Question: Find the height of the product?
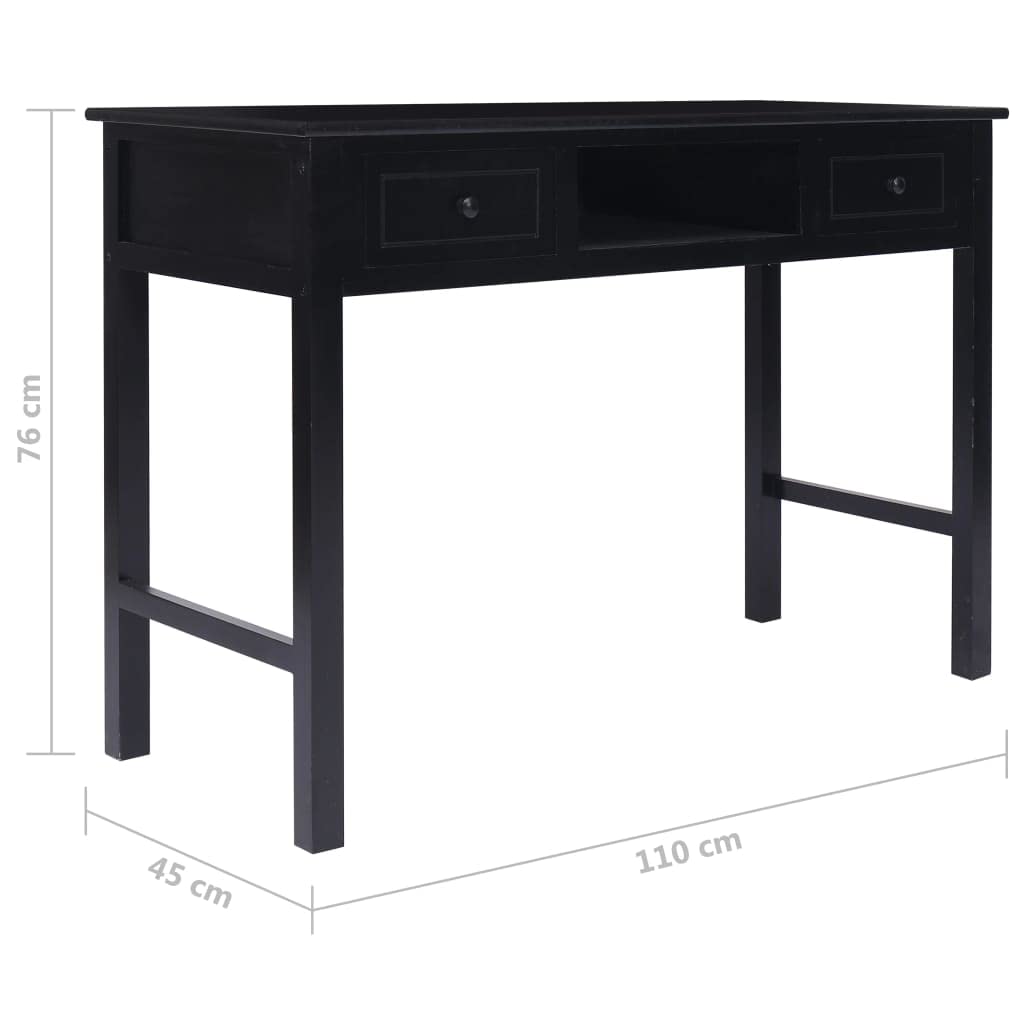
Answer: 76.0 centimetre